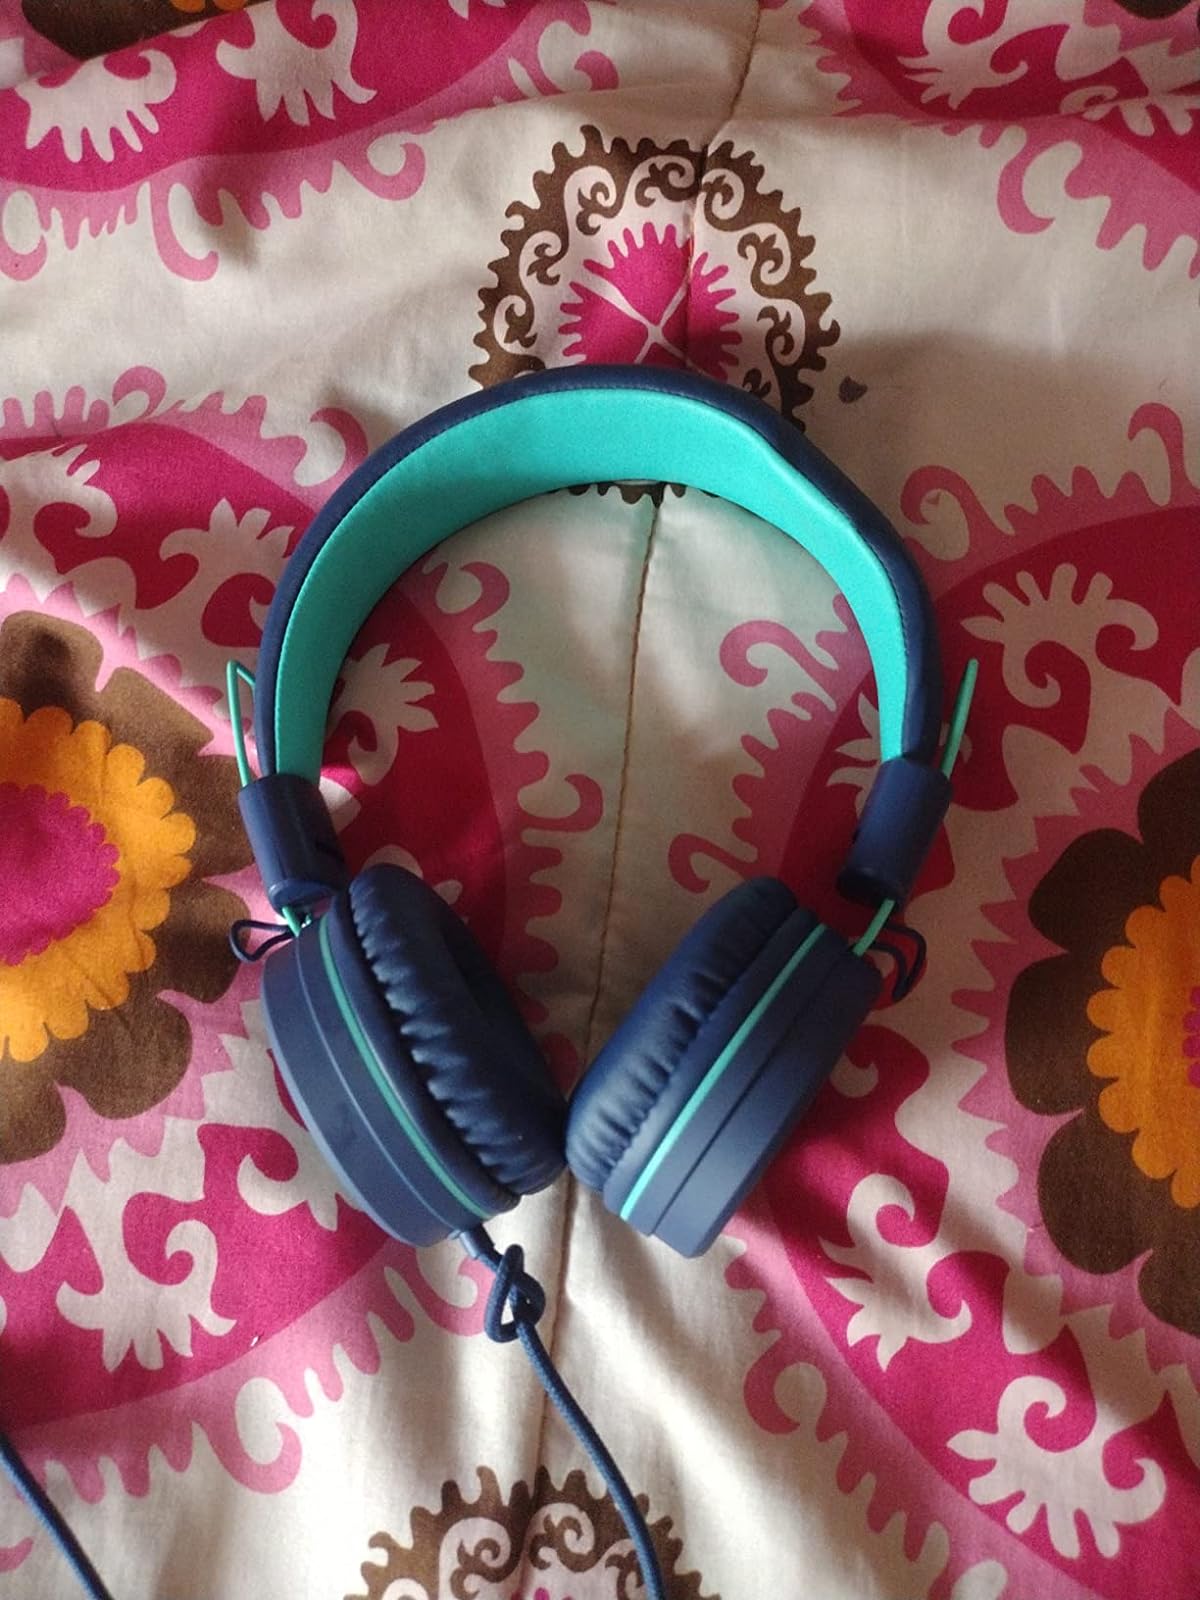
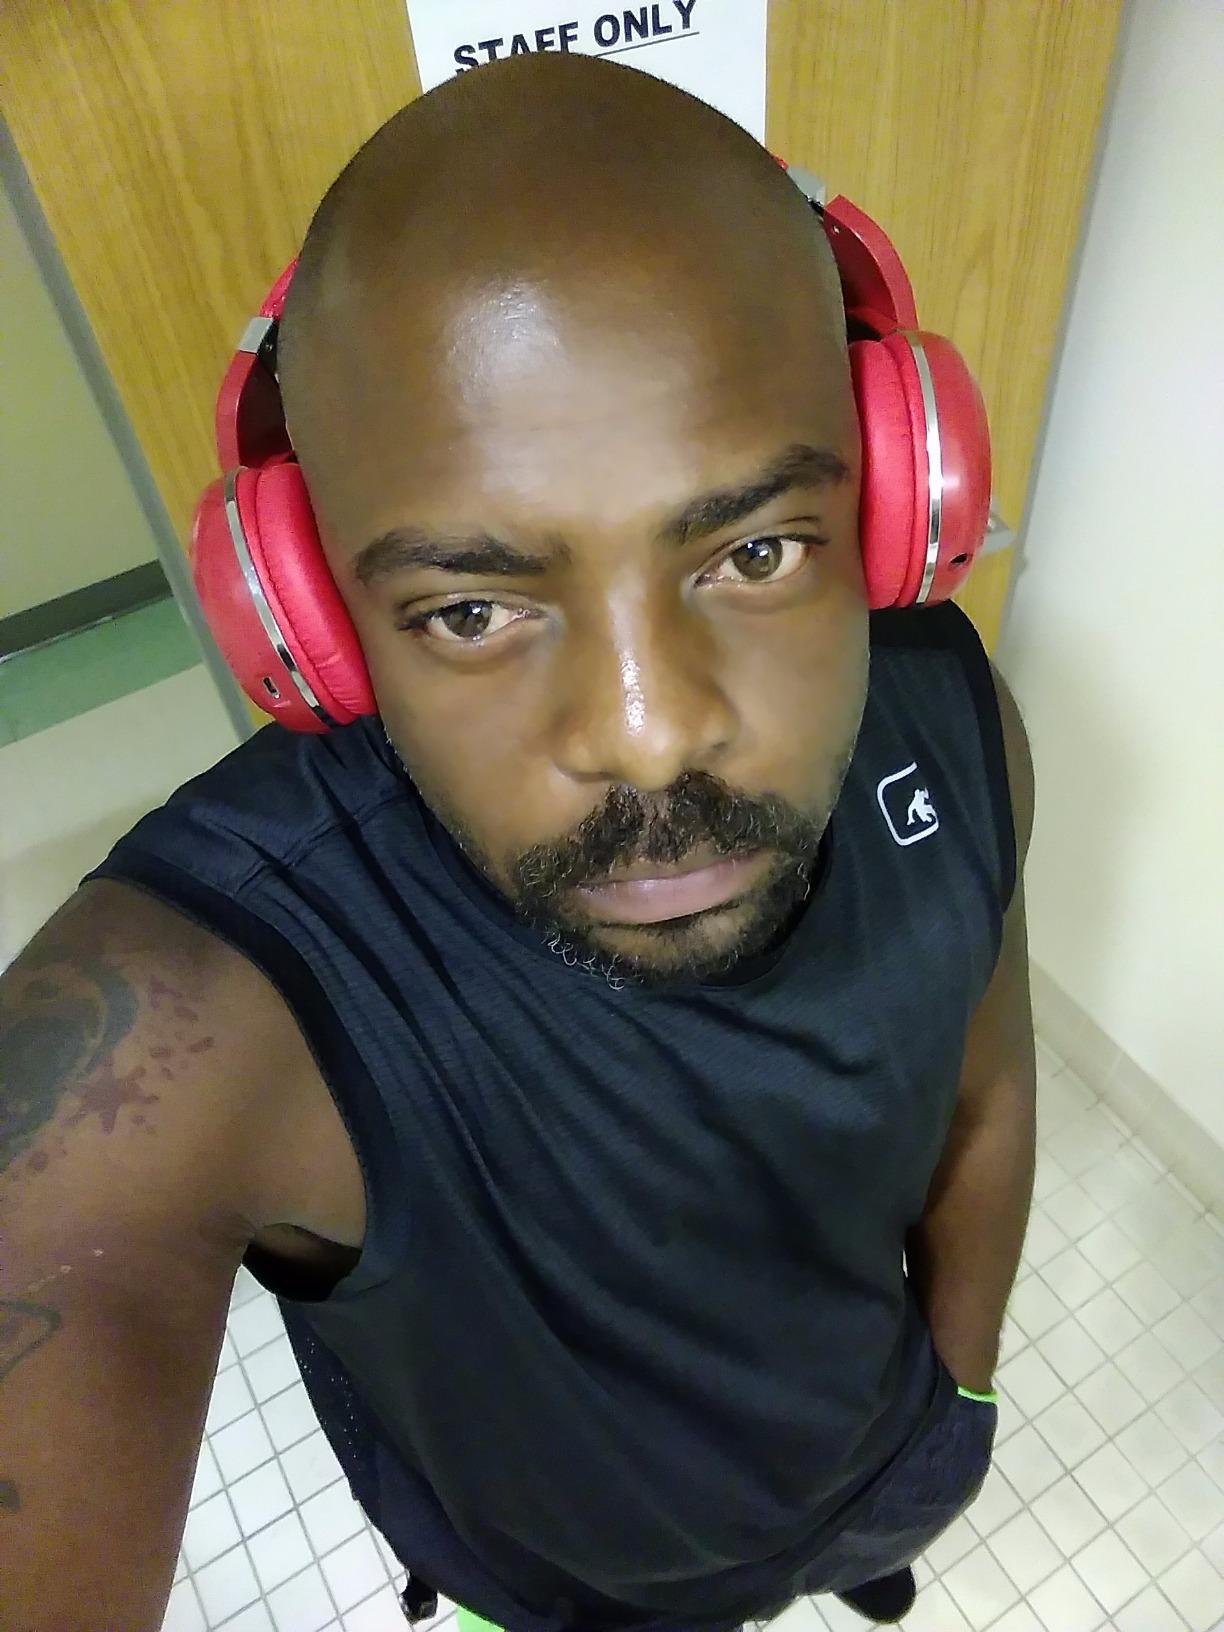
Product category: headphones
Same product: no